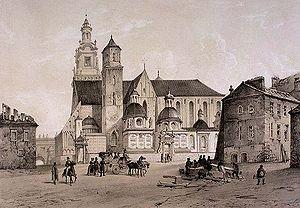
Joseph Paul Gaimard est un médecin et naturaliste français, né le 31 janvier 1793 à Saint-Zacharie et mort le 10 décembre 1858 à Paris.